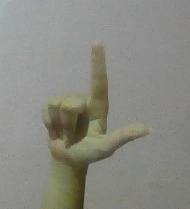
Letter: laam